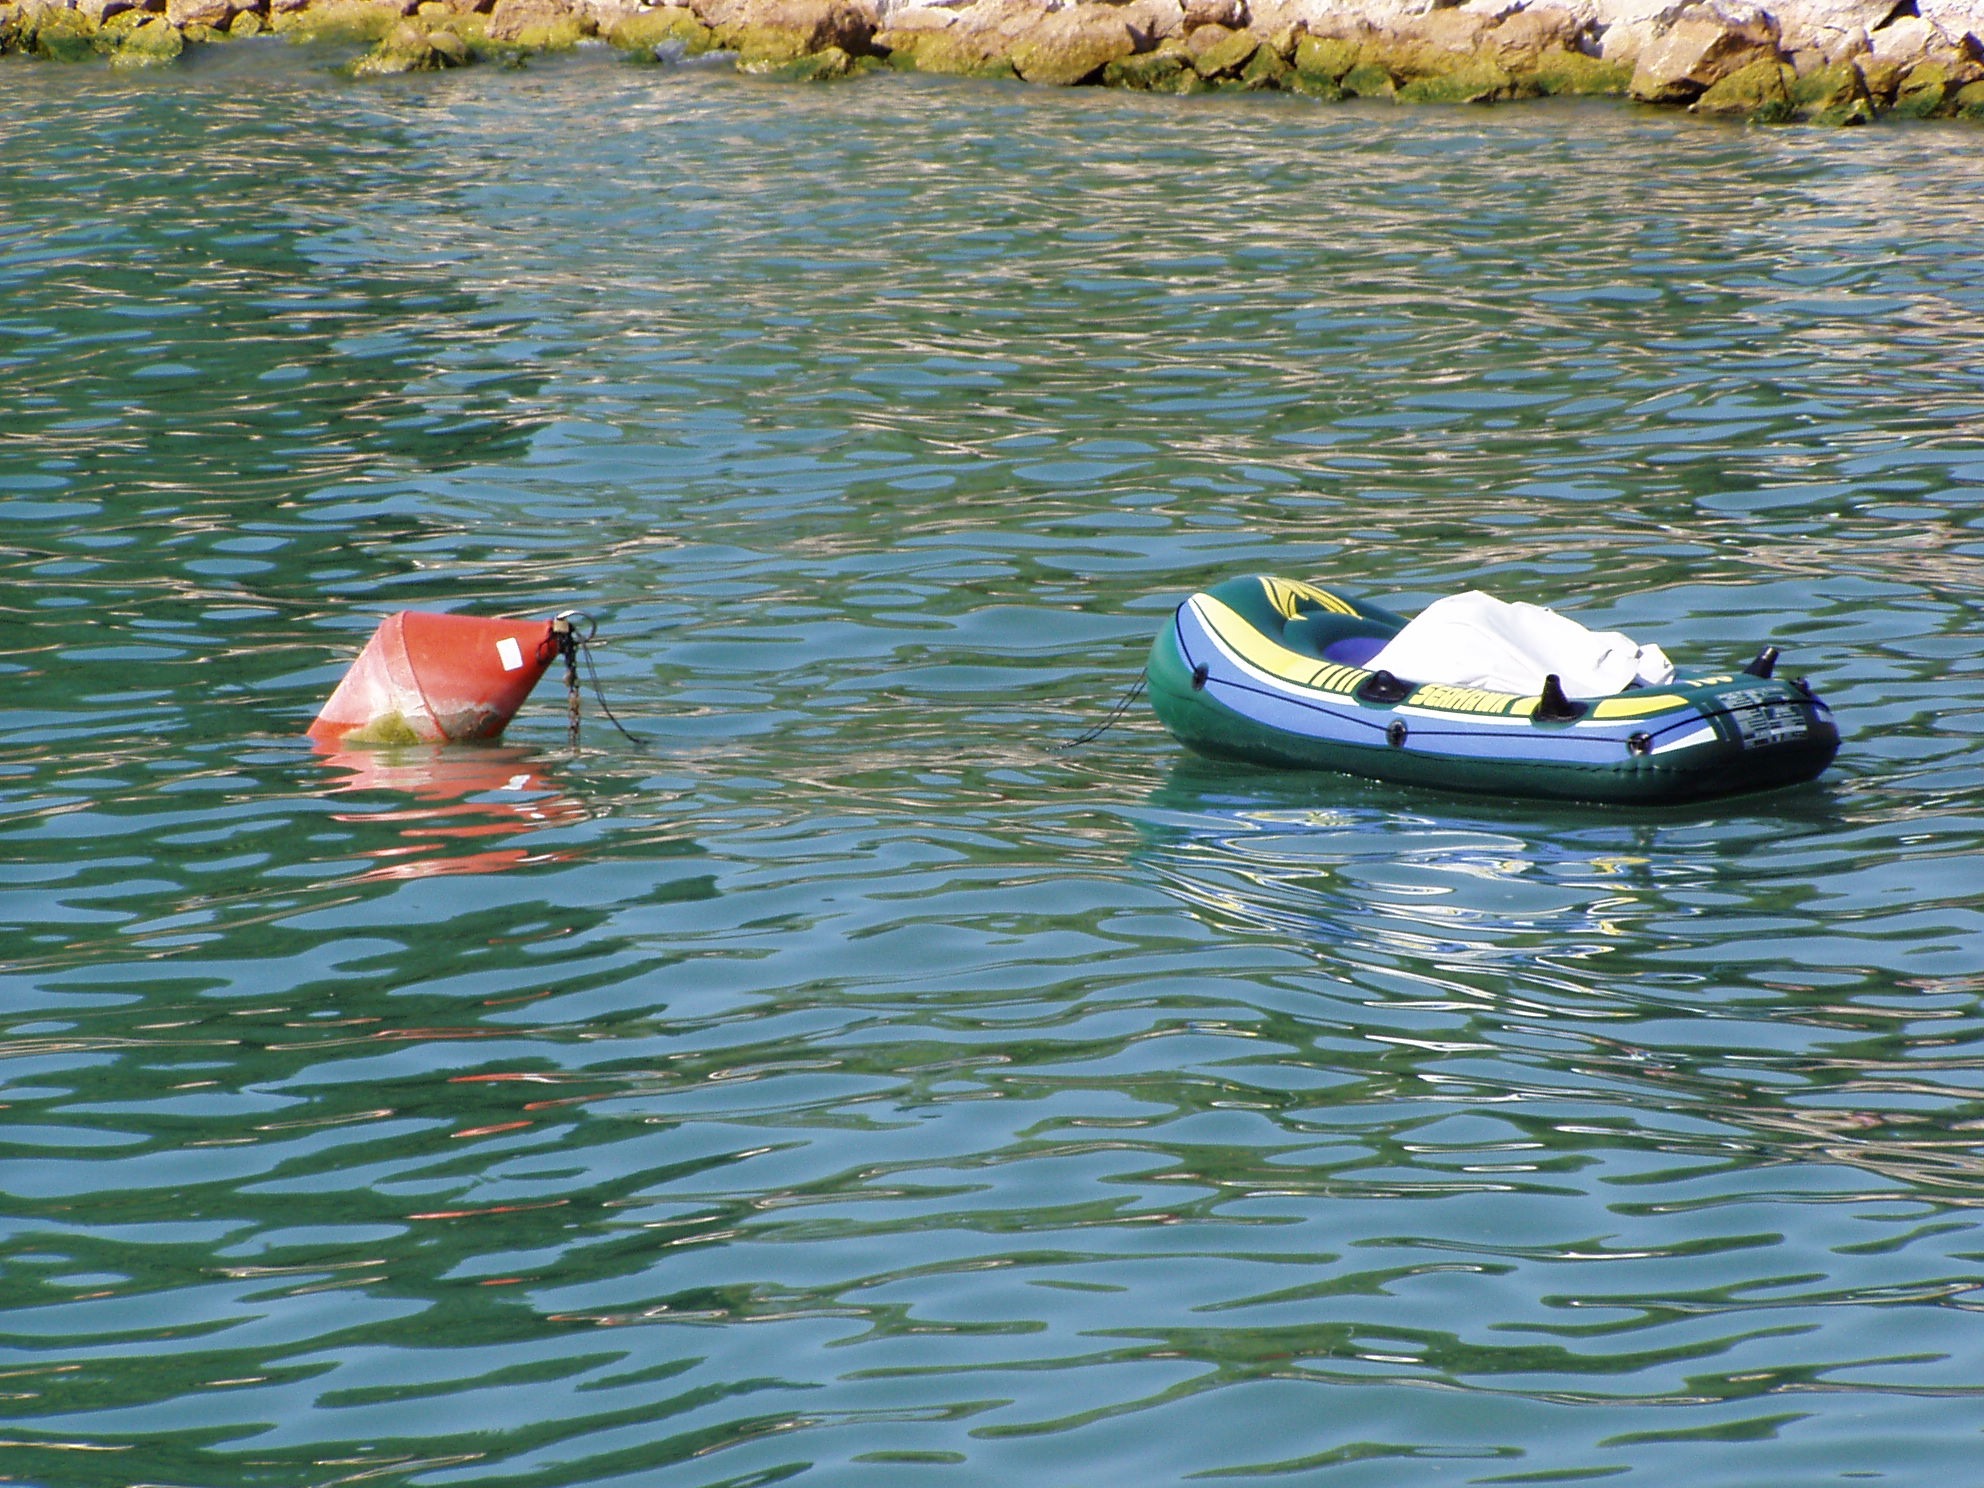
sea, water, boat, lake, paddle, vehicle, marina, float, boating, watercraft, ecosystem, inflatable, boa, yet, watercraft rowing